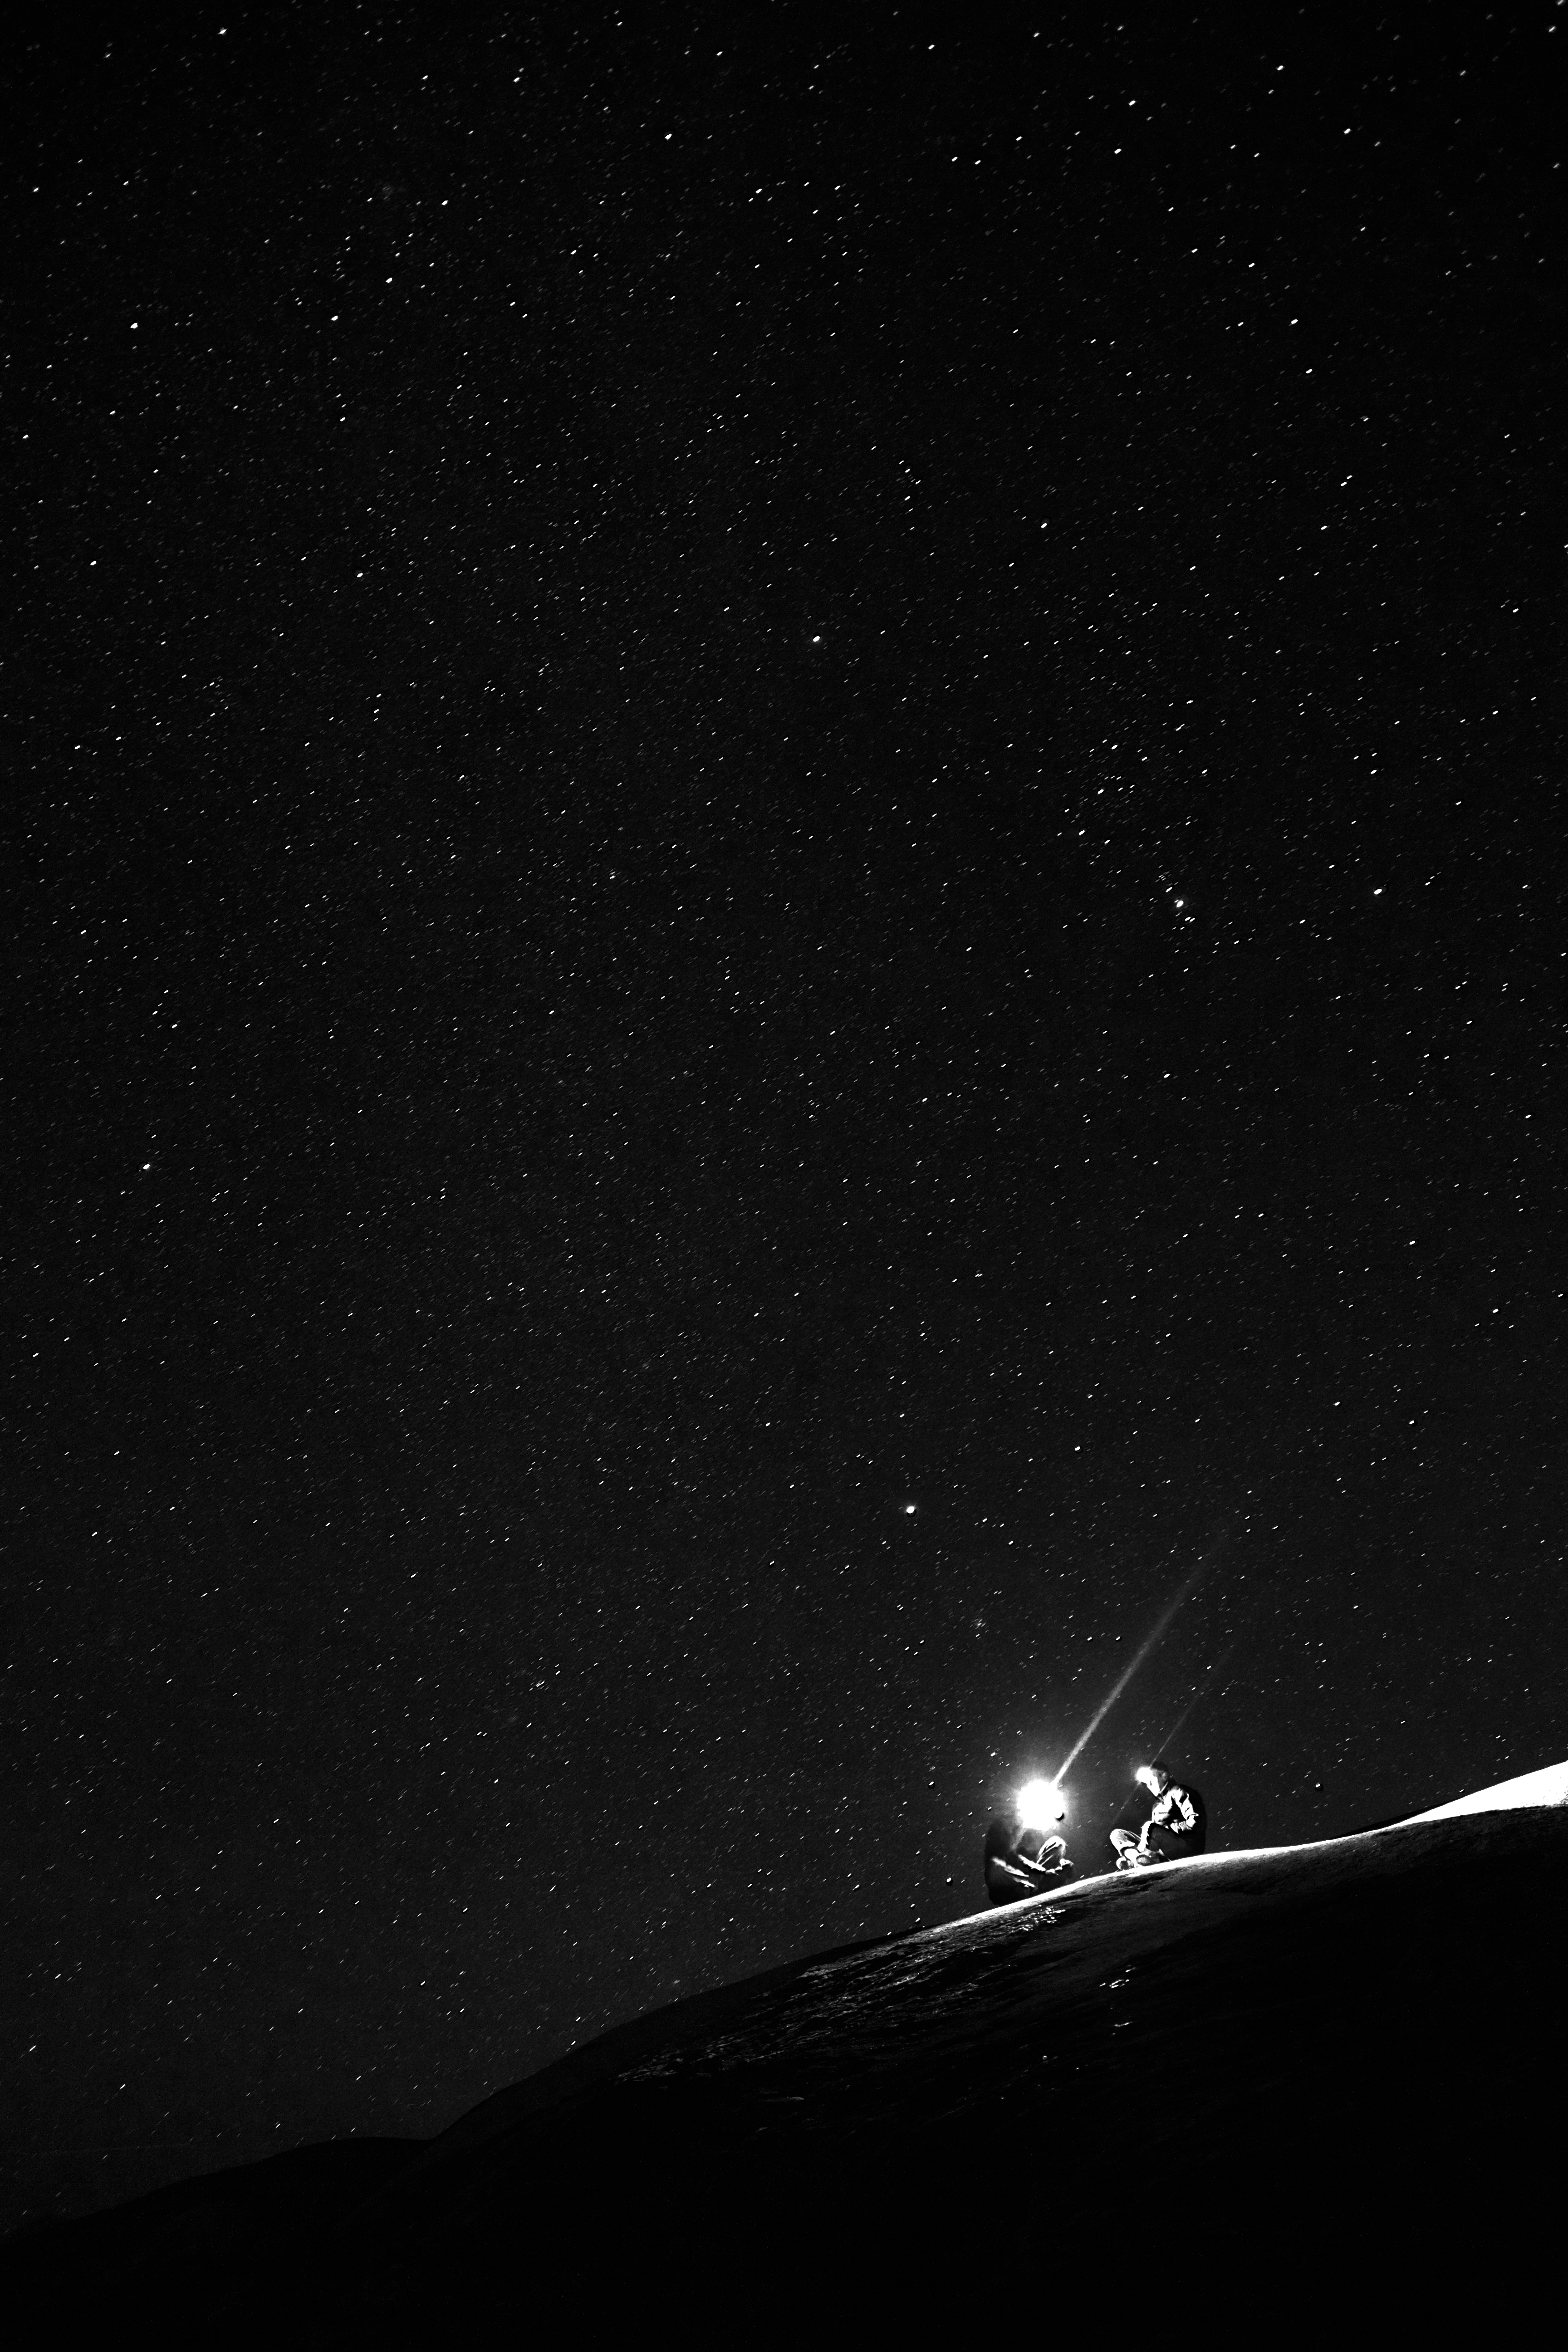
landscape, silhouette, abstract, black and white, sky, night, star, atmosphere, dark, portrait, constellation, canon, darkness, galaxy, monochrome, moonlight, outer space, bw, long, eos, exposure, astronomy, cool, stars, utah, canon7d, self, 7d, dramatic, midnight, moab, astronomical object